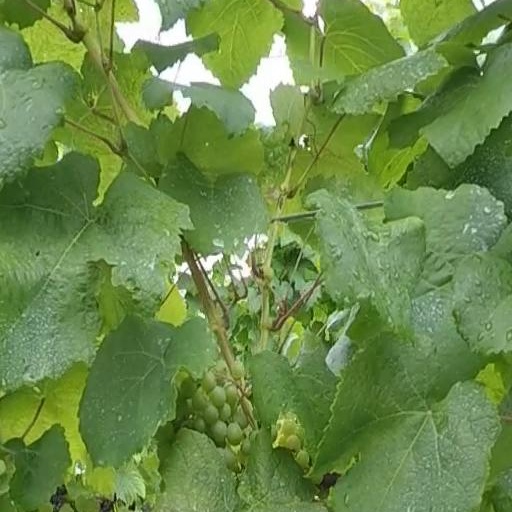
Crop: grape